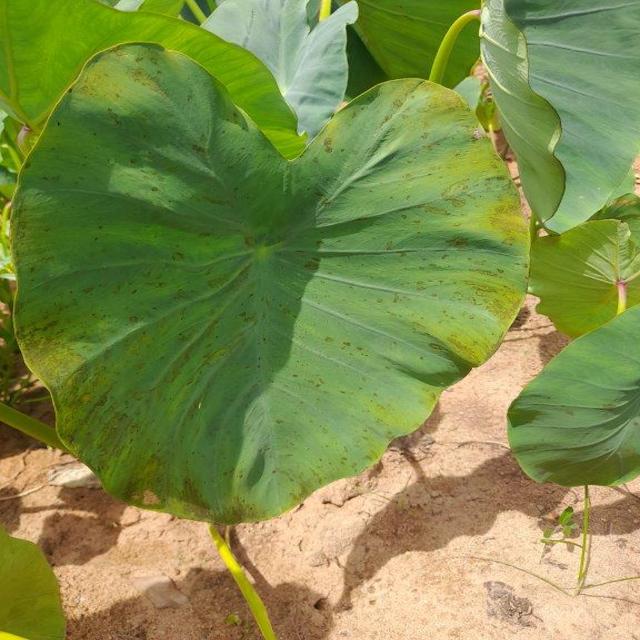
Label: Mid_Blight